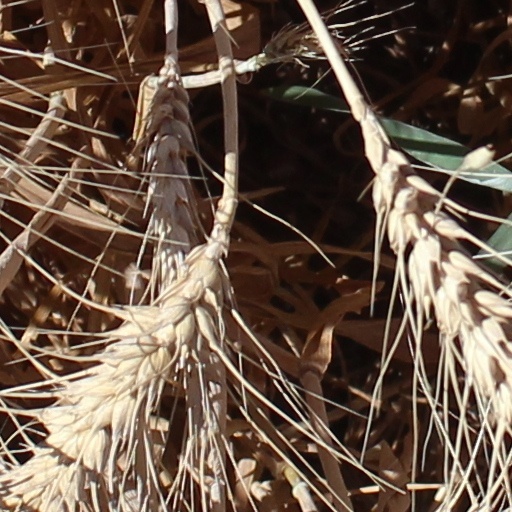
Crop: wheat